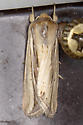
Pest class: wheathead_armyworm_Dargida_diffusa